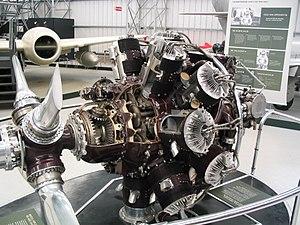
Le Bristol Hercules est un moteur aéronautique à pistons en double étoile à 14 cylindres refroidis par air, conçu par Sir Roy Fedden et produit par la Bristol Engine Company à partir de 1939. Il a été le premier moteur à chemise louvoyante produit en grande série par le motoriste, qui s’était engagé dans cette voie à la fin des années 1920 et avait déjà présenté d’autres modèles qui eurent moins de succès. L’Hercules équipa de nombreux avions au cours de la Seconde Guerre mondiale, et certains exemplaires volent encore de nos jours.